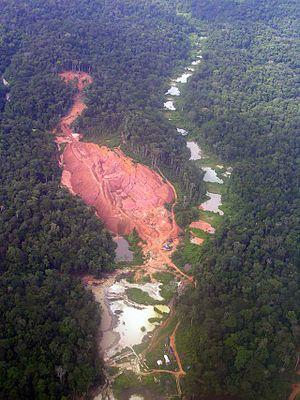
La Montagne d’or est un projet d’exploitation minière d'une concession aurifère de l'ouest de la Guyane française porté par la Compagnie Minière Montagne d'Or, une coentreprise de la société junior canadienne Columbus Gold, chargée de l'exploration, et de la société russe Nordgold, chargée de l’extraction.
Un paysage forestier intact ou PFI désigne — dans une zone forestière existante — un paysage « naturel » considéré comme à la fois non artificiellement morcelé et non dégradé. La dégradation peut porter tant sur la continuité écologique que sur les composantes écosystémiques générales, que plus spécifiquement floristiques, faunistiques et d'habitats. Ce territoire qui inclut des forêts primaires, des zones humides et des prairies doit aussi être assez vaste pour que toute la biodiversité autochtone puisse durablement s'y maintenir, en particulier pour les populations d'espèces à large répartition ou nécessitant un grand territoire de vie.
L'exploitation de l'or en Guyane existe depuis le milieu du xixᵉ siècle, essentiellement sous forme d'orpaillage. Aujourd'hui, l'or est extrait soit de manière légale, soit de manière illégale et clandestine, directement dans la roche mère ou bien dans le lit des rivières. Les conséquences environnementales de l'exploitation illégale sont nombreuses et impactent en premier lieu les populations autochtones.